Rahel Kiwic

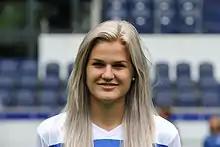
Kiwic with MSV Duisburg in 2014

Rahel Marianne Kiwic (born 5 January 1991) is a retired Swiss football defender who last played for FC Zürich in the Swiss Nationalliga A. In March 2012 she made her debut for the Swiss national team in the 2012 Cyprus Women's Cup. As a junior international she took part in the 2010 U-20 World Cup.